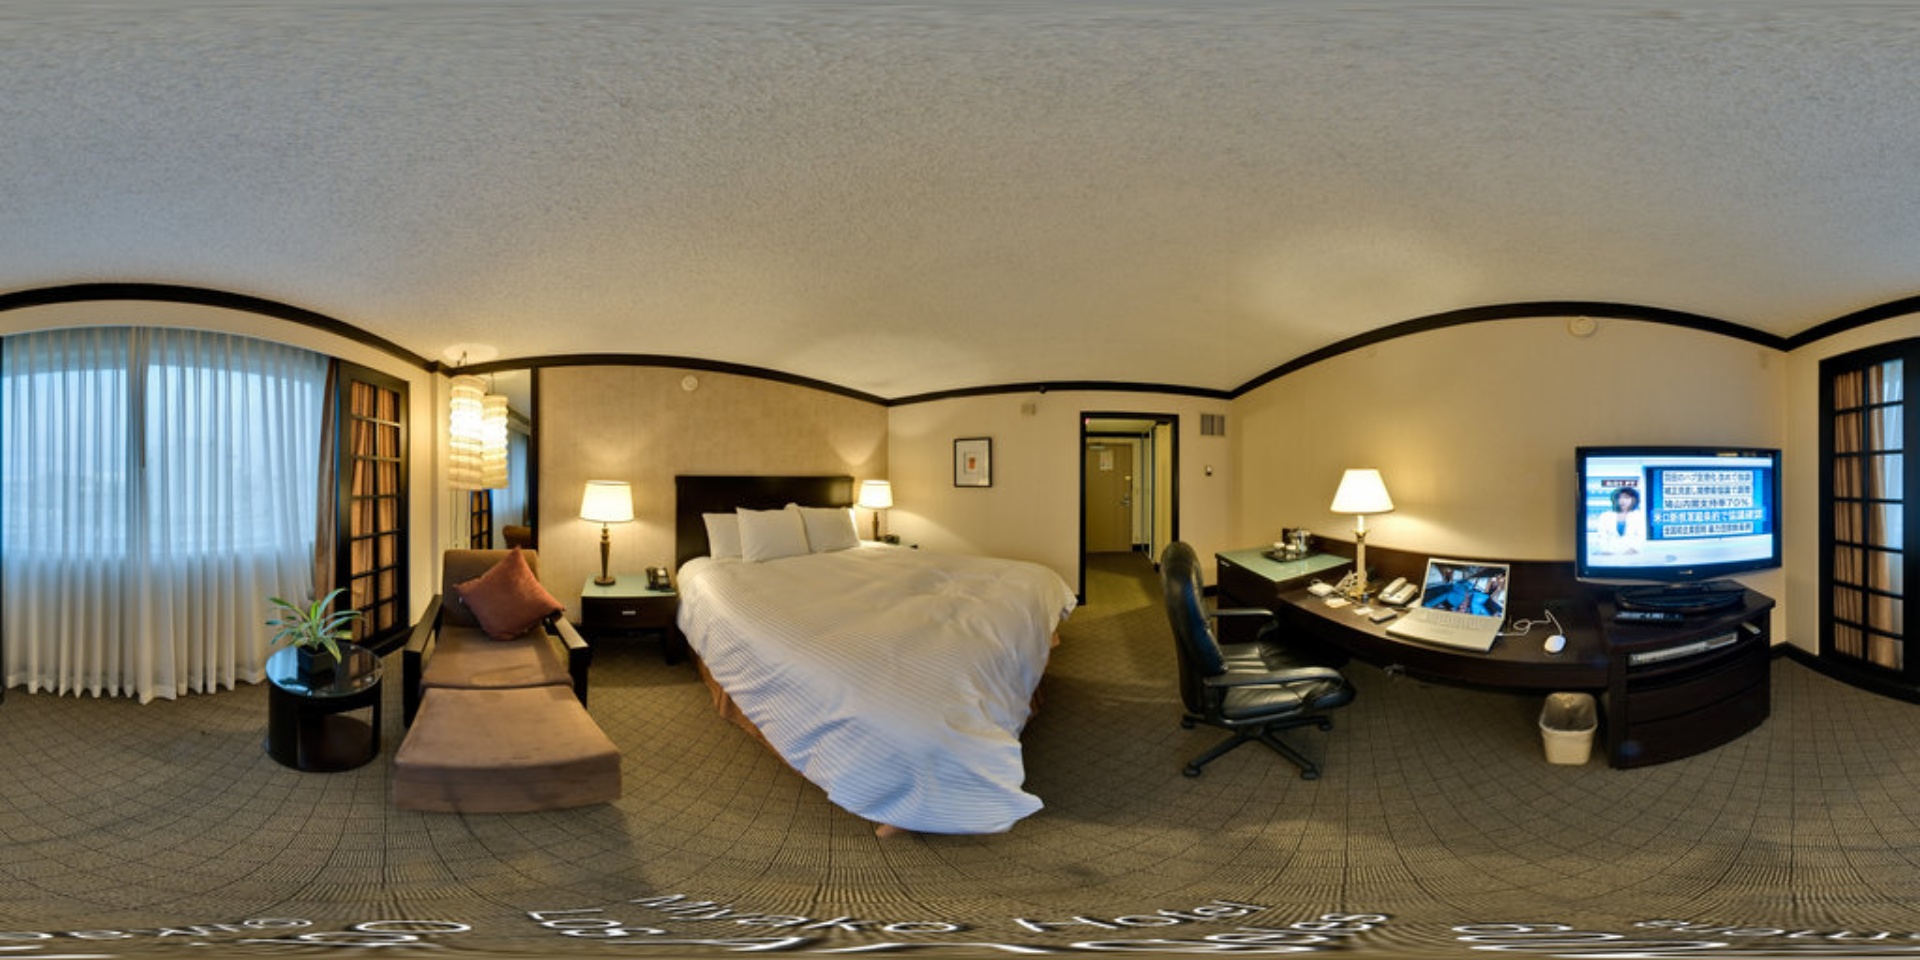
Referred object: the potted plant on the round table

Referred object: turn right to face the TV on the desk

Referred object: the office chair opposite the bed